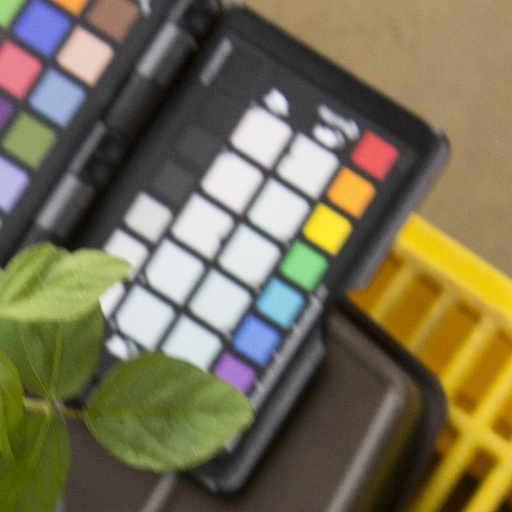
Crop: soybean